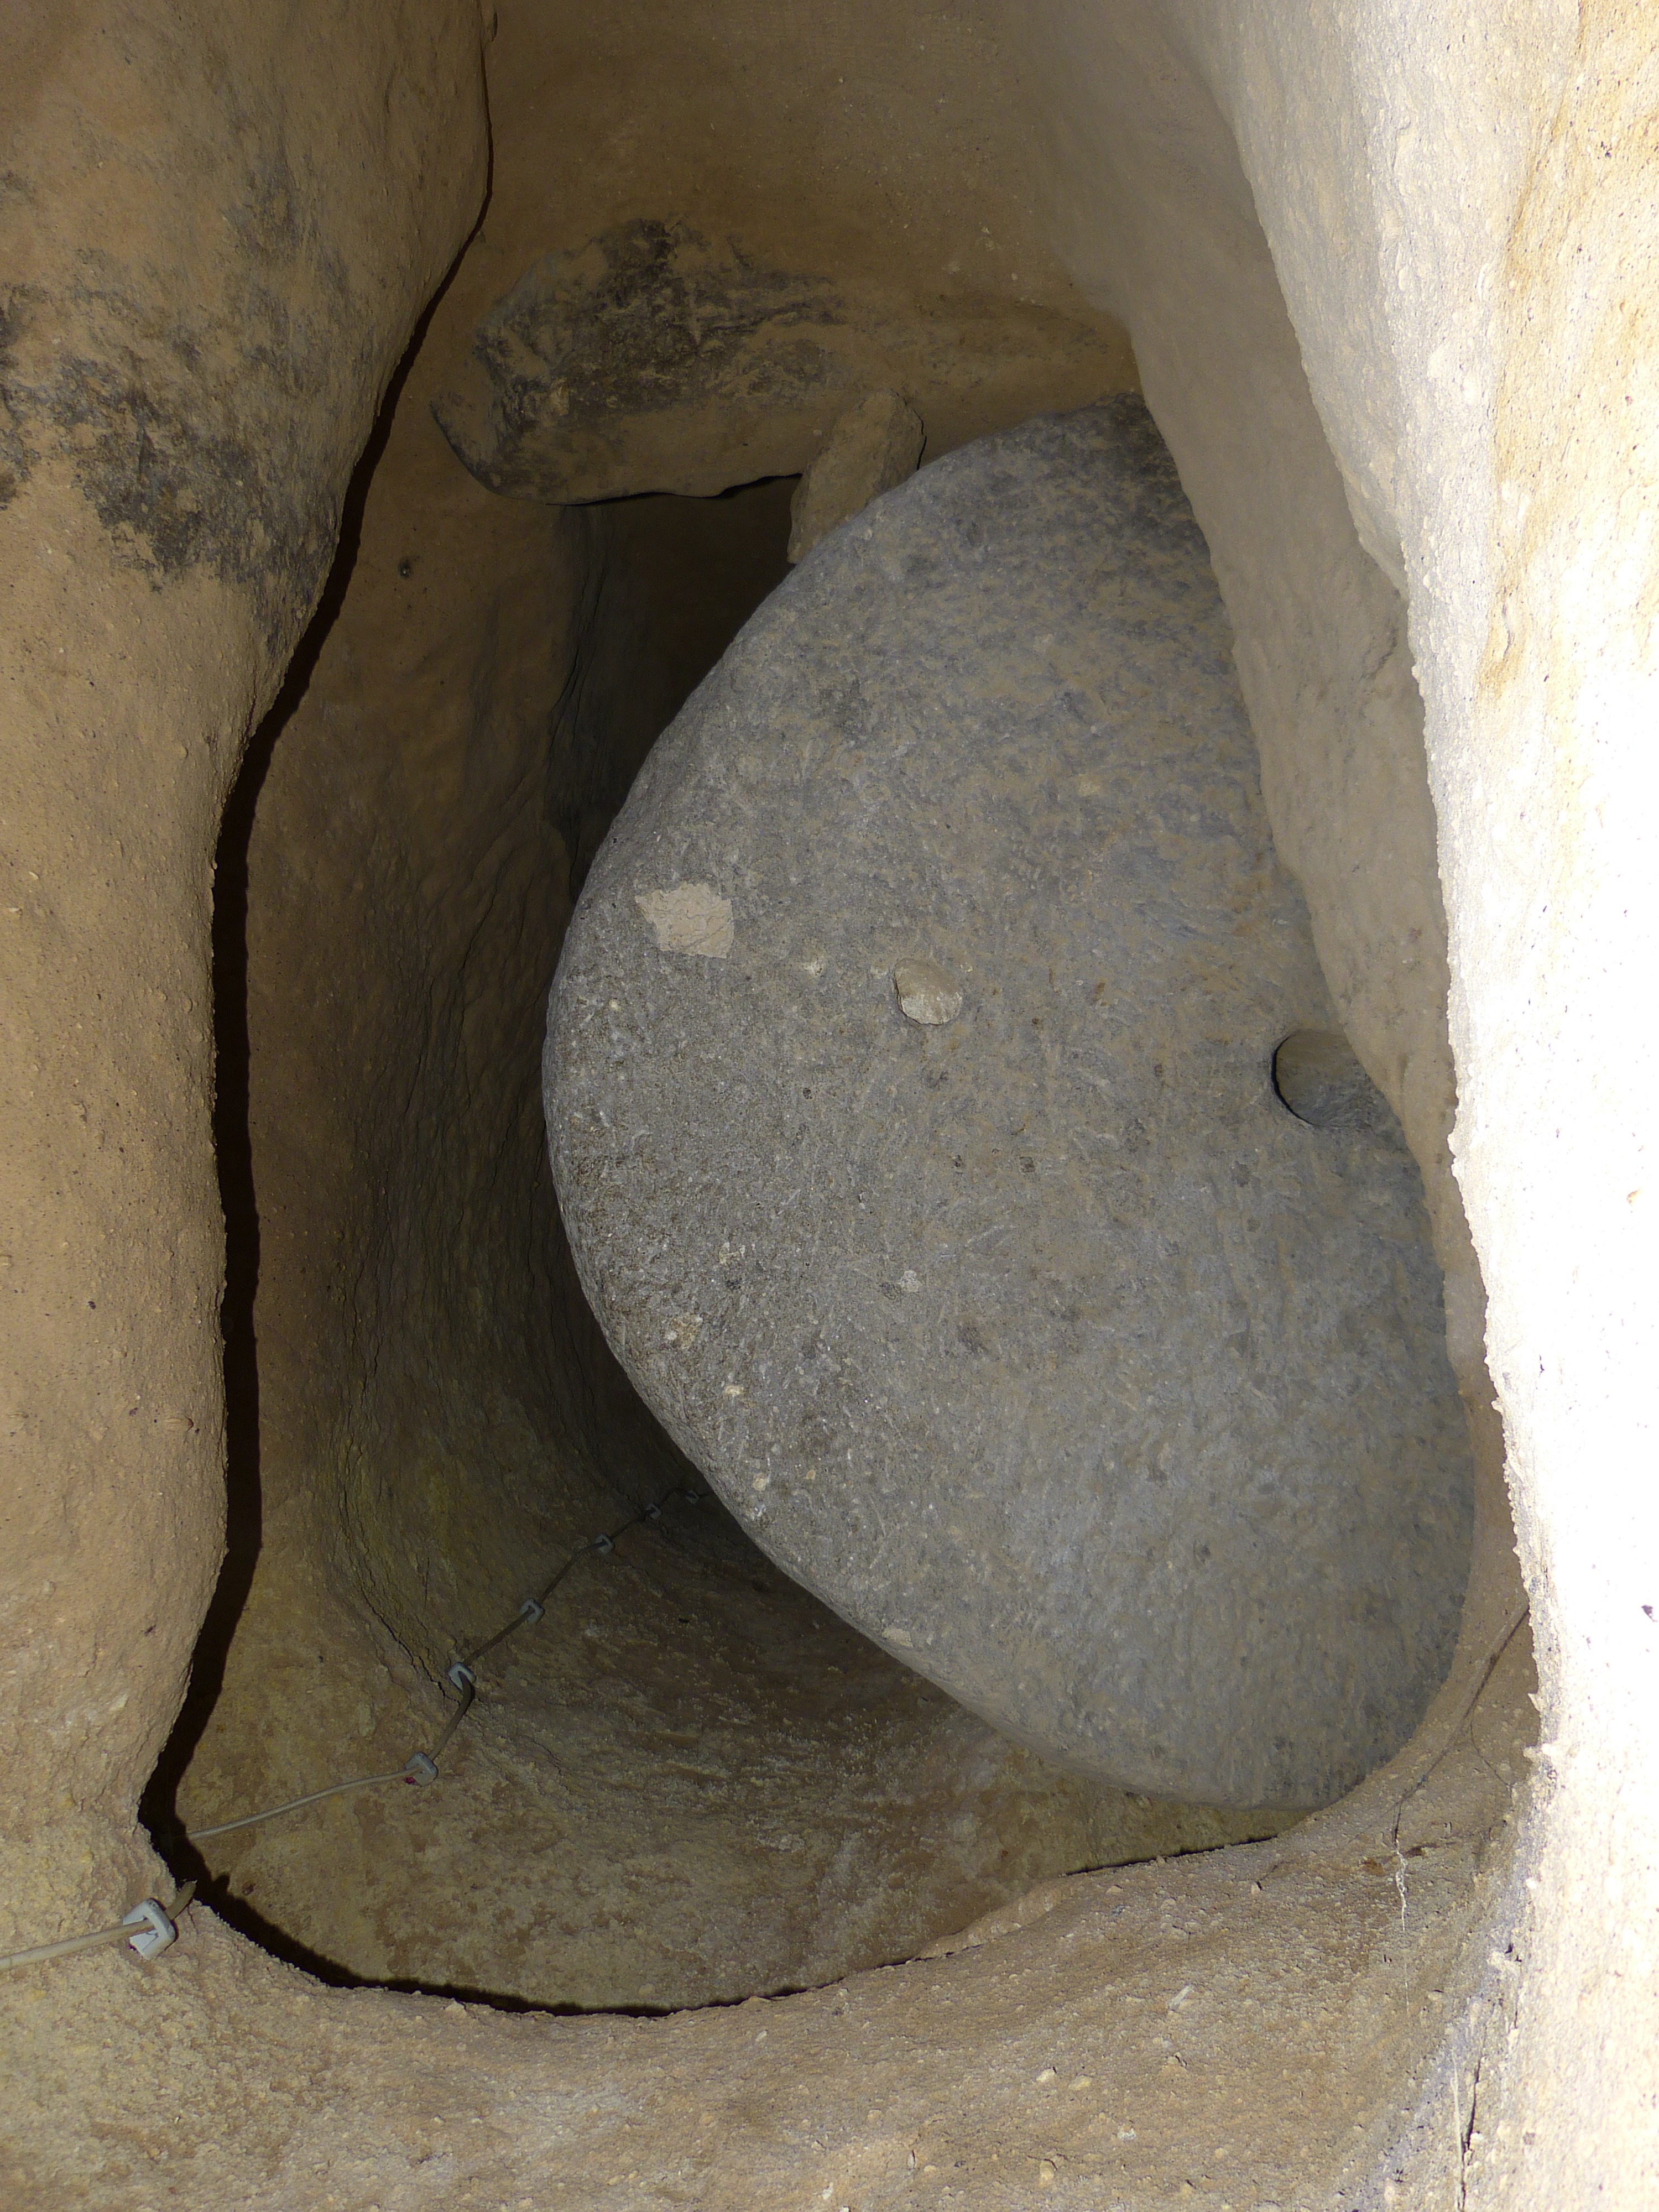
rock, material, sculpture, art, turkey, roll, carving, slide, stele, stone carving, ancient history, underground city, verchlussstein, close input